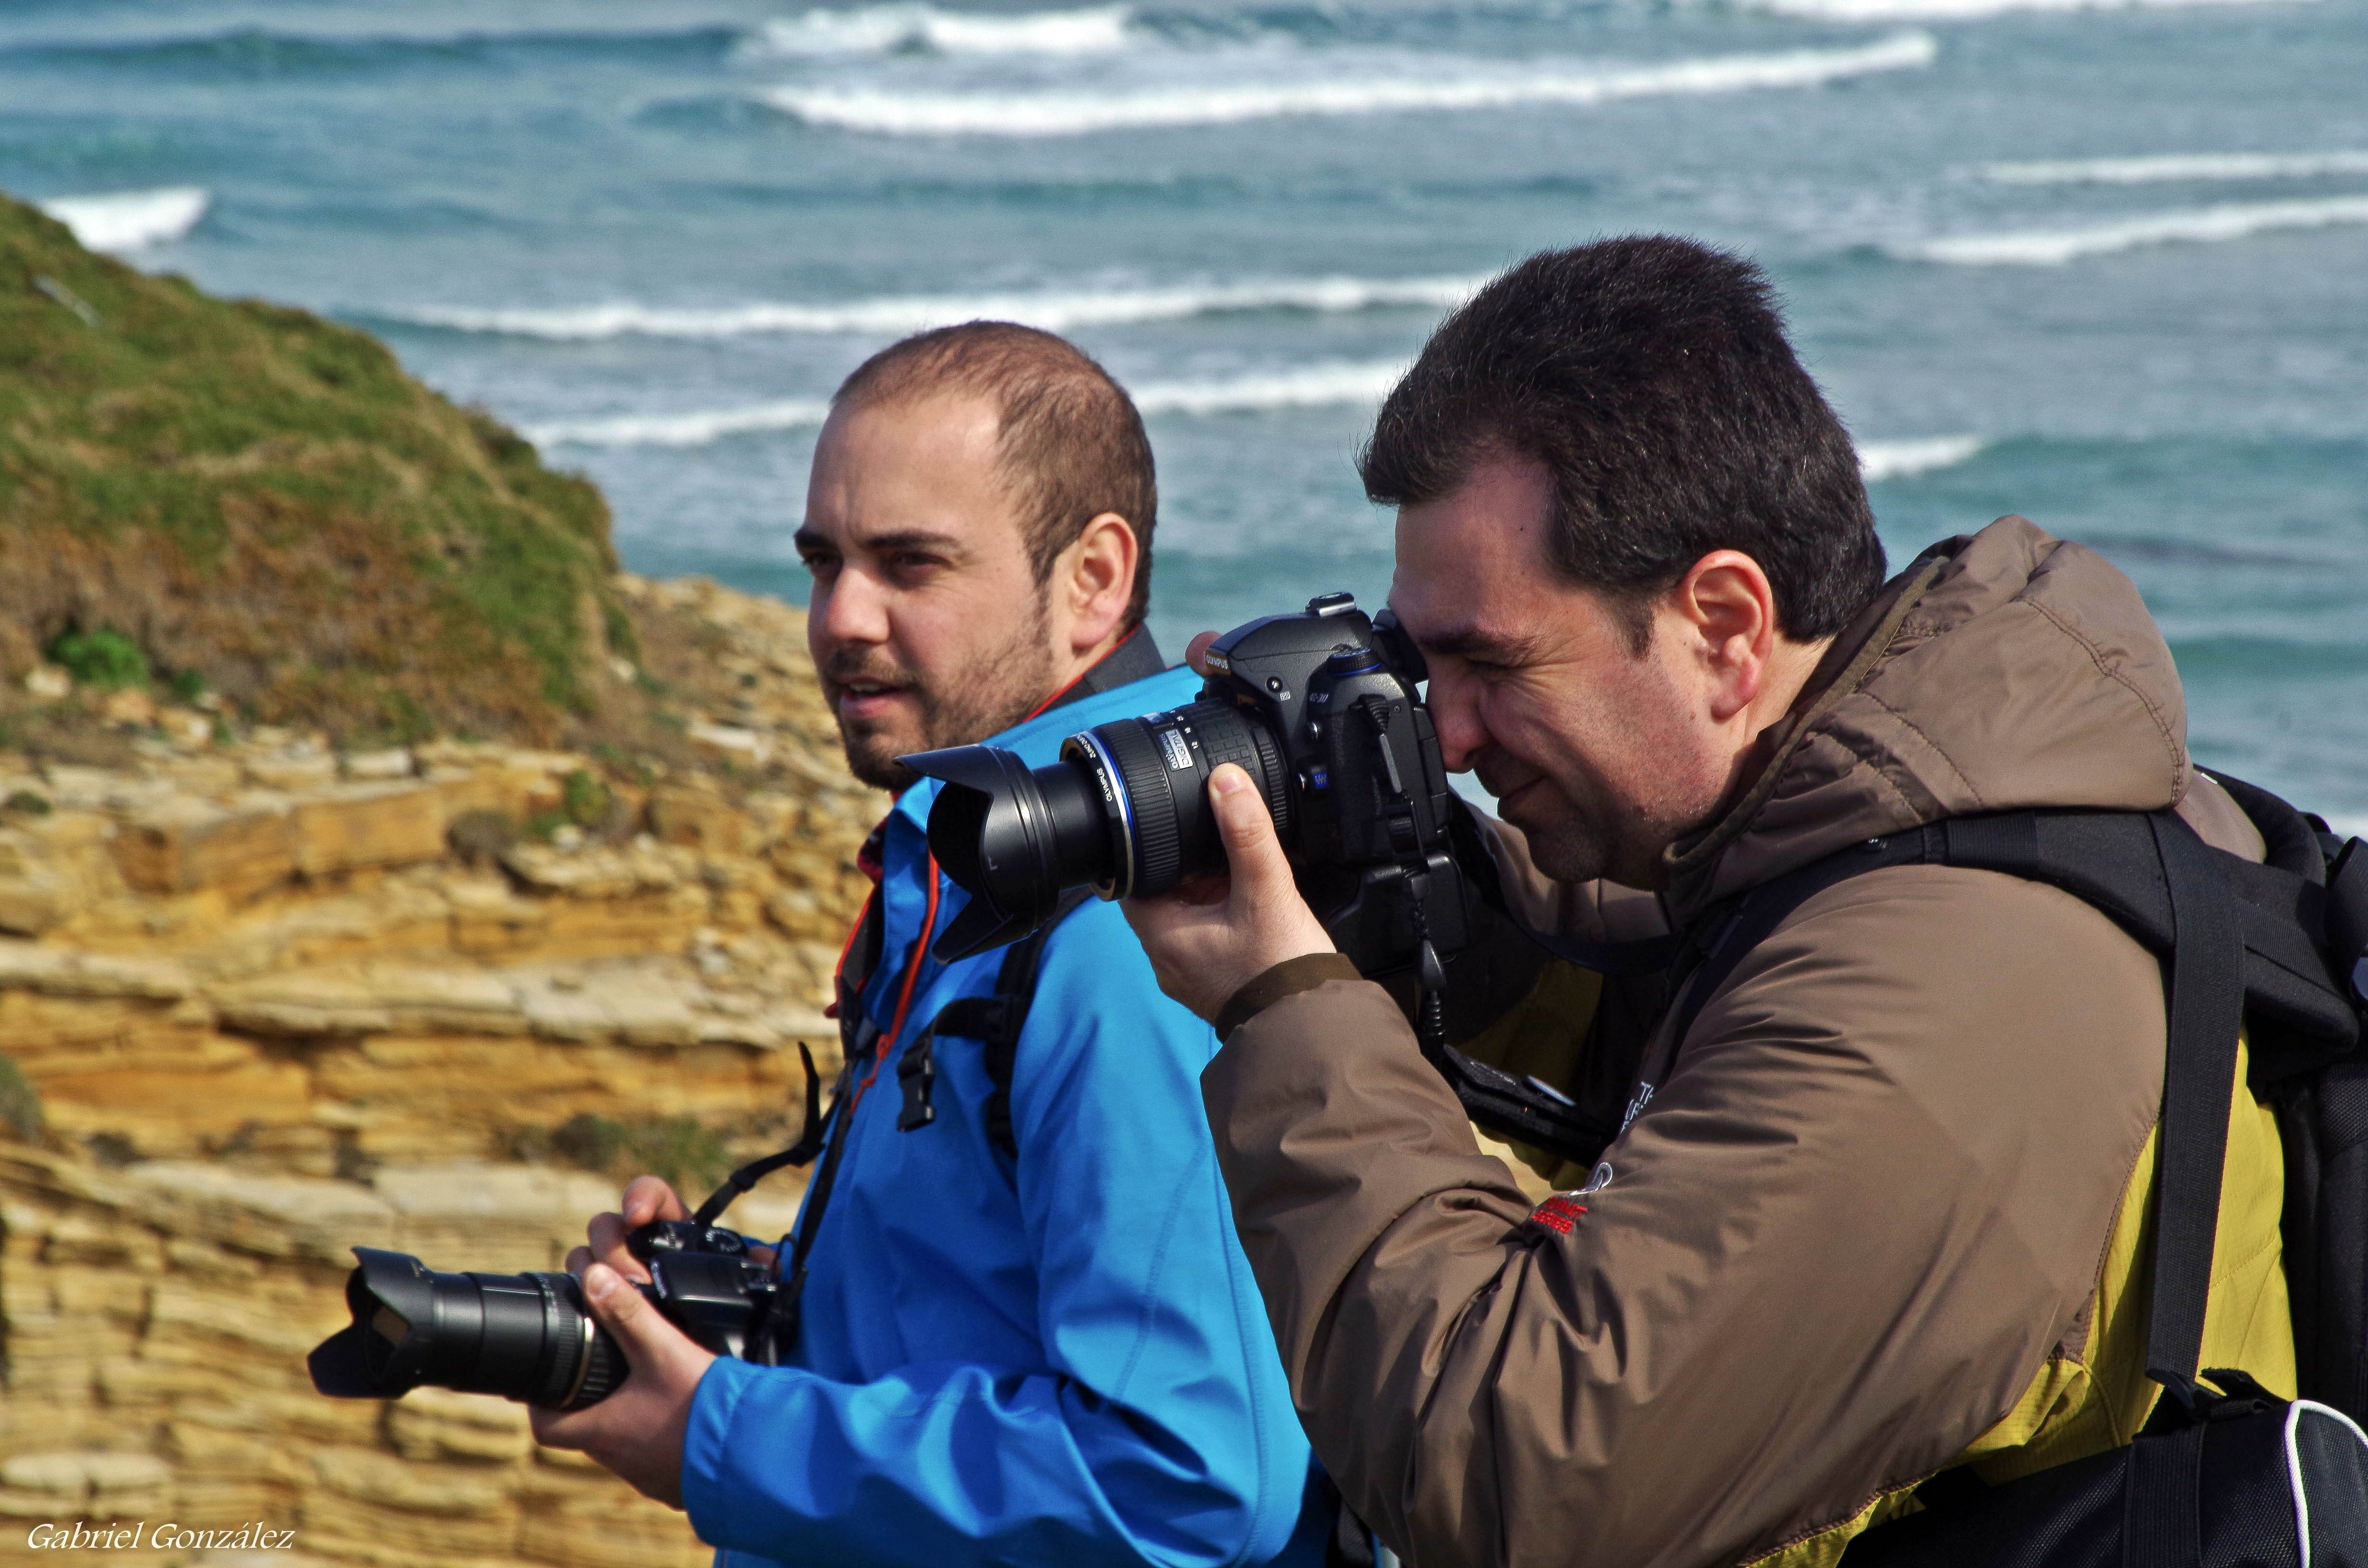
sea, water, sky, photography, photographer, vacation, recreation, tourism, fun, espaa, galicia, foz, photojournalist, xovesphoto, gphoto, fozgaliciaespaa, camera operator, diving equipment